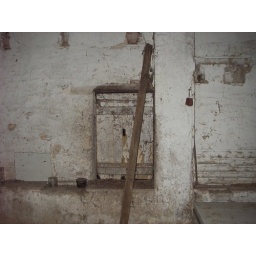
window in barn